Mai sok

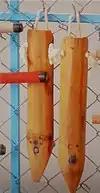
A picture of Cambodian staupe which are similar to mai sok but have pointed tips

The last two attacks use a grip that requires the wielder to let go of the hand grip and throw the mai sok forward and catch it towards the bottom end. There are also a variety of blocks available, including outer and cross blocks.